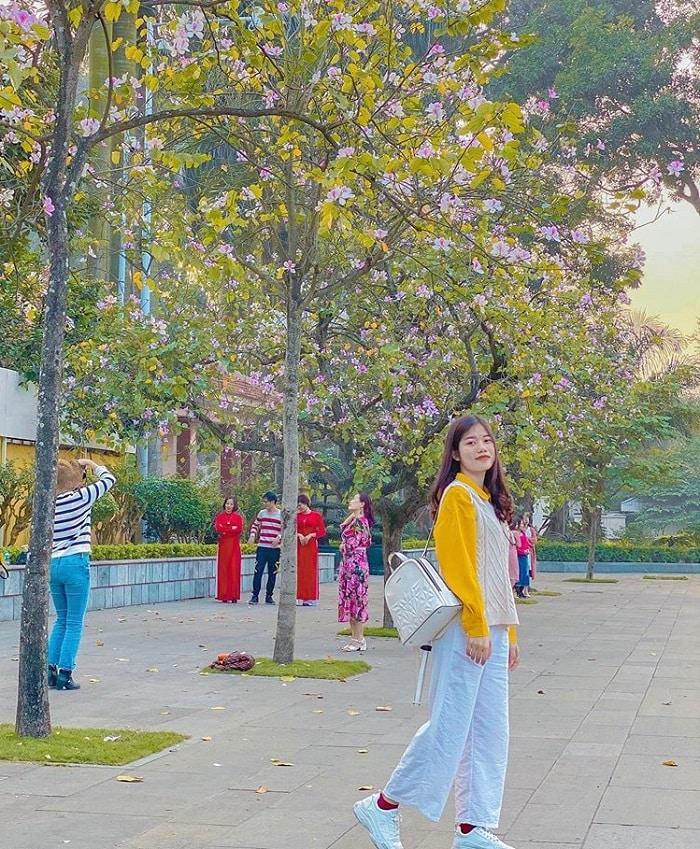
có một cô gái mặc áo vàng đang tạo dáng để chụp hình